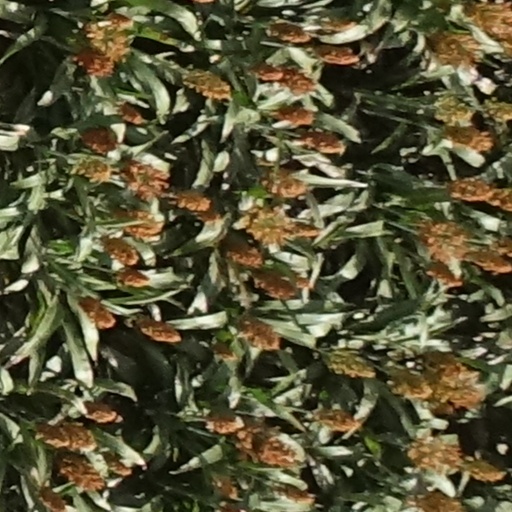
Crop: sorghum